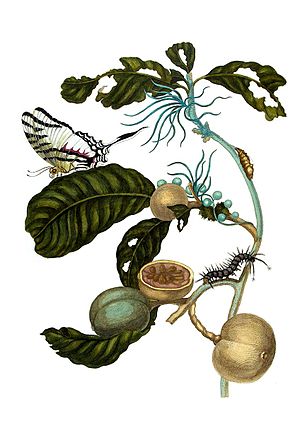
Maria Sibylla Merian / Galleri
Maria Sibylla Merian var tysk-hollandsk botaniker, entomolog og billedkunstner med speciale i afbildning af insekter og blomsterkompositioner Hun hører til den yngre frankfurter-linje af Merian-familien fra Basel og voksede op i Frankfurt am Main.